Adrian Leppard

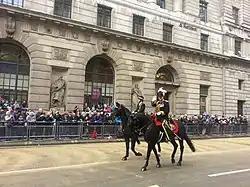
On mounted duty as Commissioner of the City of London Police at the Lord Mayor's Show, 2014.

Lepppard began his police in 1984 when he joined Surrey Police as a constable. He served as a traffic officer in the early years of his career. In 1989, he was promoted to sergeant and trained as a detective. As a senior investigating officer, he investigated a number of murders including the contract killing of Mario Commatteo. By 2003, he has risen to become the area commander of North West Surrey in the rank of chief superintendent.